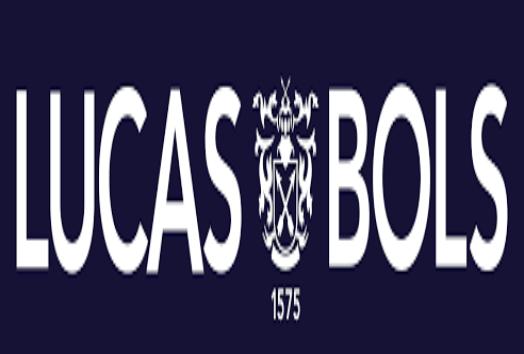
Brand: Bols
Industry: Necessities